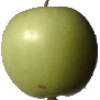
Label: apple_granny_smith